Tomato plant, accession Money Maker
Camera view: bottom (45 deg); turntable rotation: 30 degrees
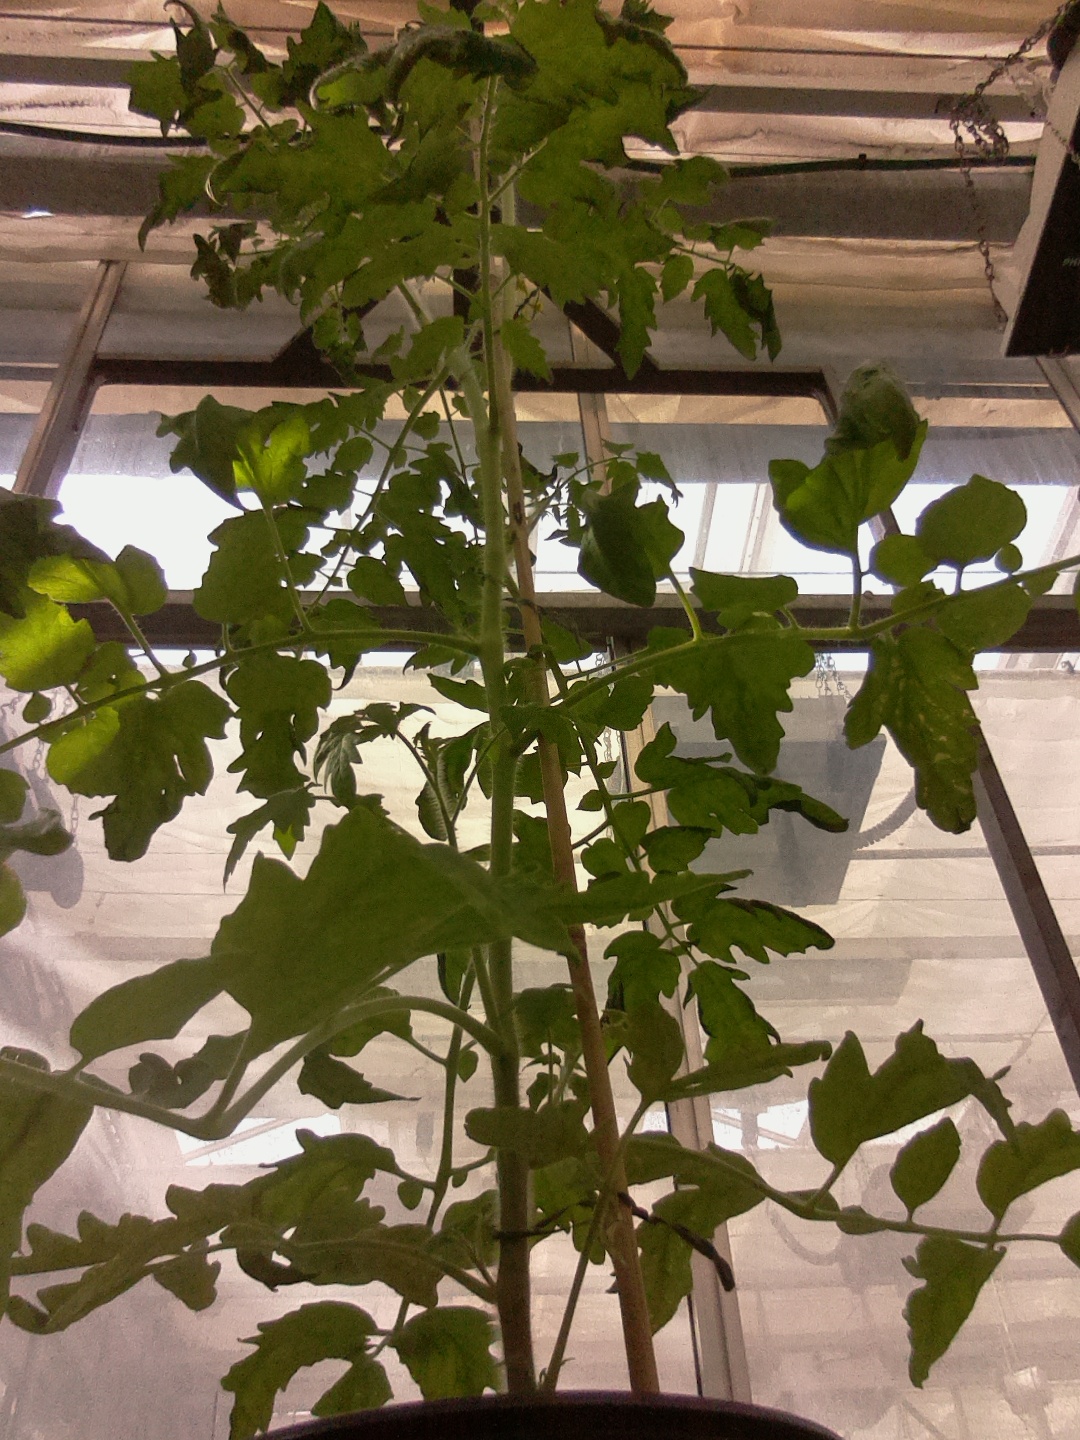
BBCH growth stage 64: 40%-50% of flowers open